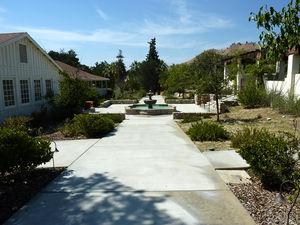
Cette liste recense les monuments nationaux américains.
Ceci est la liste des lieux historiques inscrits sur le registre national dans le comté de Kern en Californie.
Le César E. Chávez National Monument est un monument national américain désigné comme tel par le président des États-Unis Barack Obama le 8 octobre 2012. Il protège dans un périmètre de 47 hectares l'ancien domicile du syndicaliste César Chávez à Keene, dans le comté de Kern, en Californie.